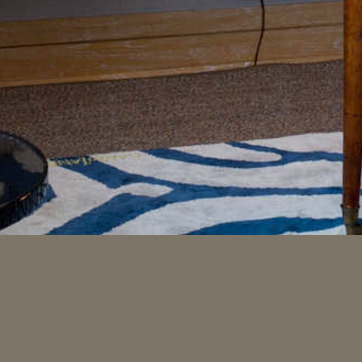
Material: carpet